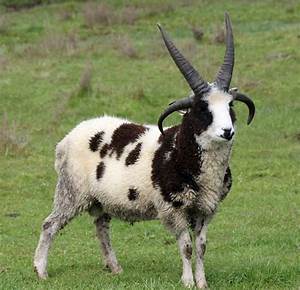
Label: pecora